Nardi Contreras

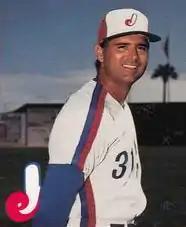
Contreras in 1988

Arnaldo Juan Contreras (born September 19, 1951) is an American former professional baseball pitcher and coach. His brief time in Major League Baseball, as well as the majority of his time as a coach, came with the Chicago White Sox. He currently serves as minor league pitching coordinator for the New York Yankees.